Berkhamsted railway station

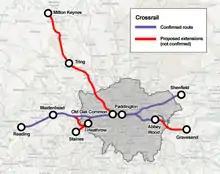
Outline map of the possible future Crossrail extensions as recommended in the 2011 RUS, which include the WCML as far as Tring

In the "London & South East Rail Utilisation Strategy" (RUS) document published by Network Rail in 2011, a proposal was put forward to extend the Crossrail lines currently under construction in central London along the West Coast Main Line as far as . The diversion of rail services through central London would enable a direct link from stations such as Berkhamsted to West End stations such as and would alleviate congestion at Euston station; Crossrail services currently planned to terminate at due to capacity limitations would also be able to continue further west, allowing for a more efficient use of the line. An announcement made in August 2014 by the then transport secretary Patrick McLoughlin indicated that the government was actively evaluating the possibility of extending Crossrail as far as Tring, however in August 2016, the Department for Transport confirmed that the scheme had been cancelled due to "poor overall value for money to the taxpayer".